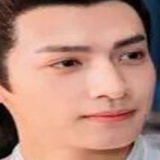
diễn viên La Vân Hi